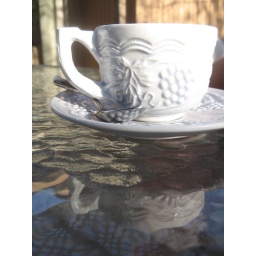
Coffee cup and its reflection in a glass table